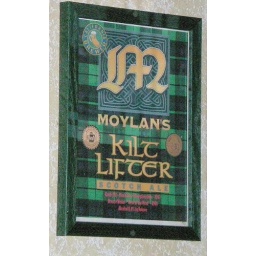
Cool sign on the wall of P. Wexford's in Modesto, California.